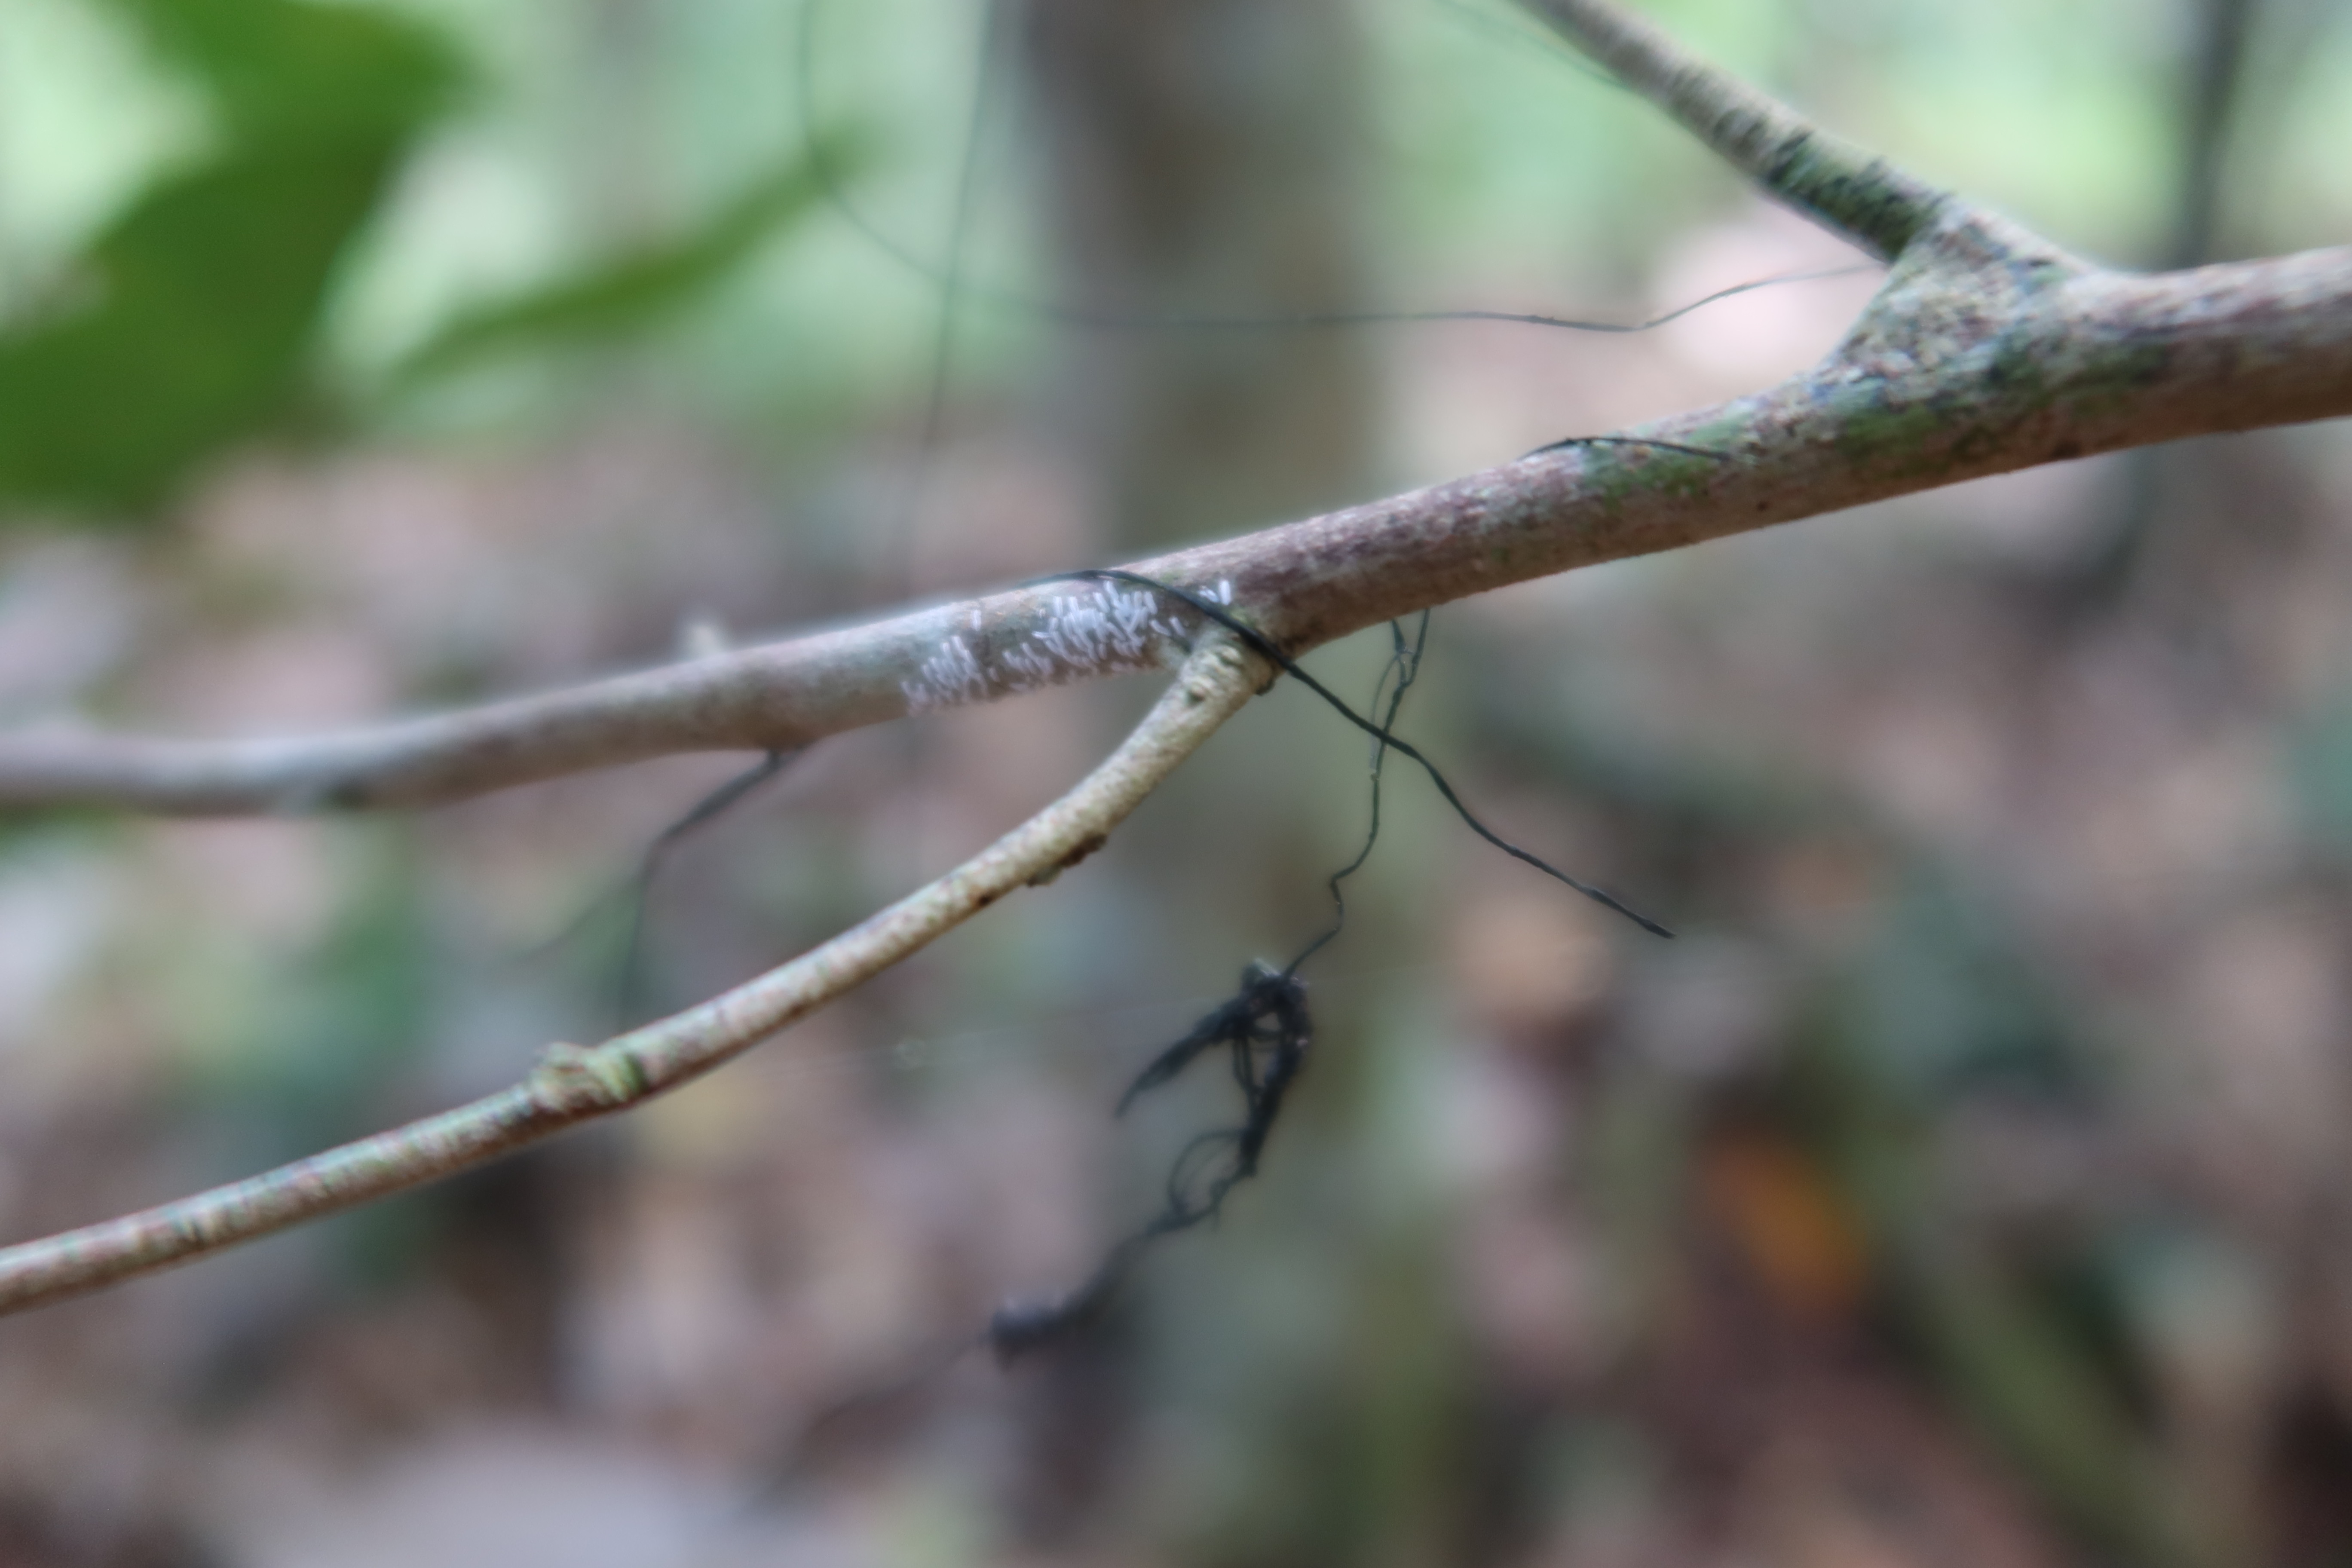
Label: Mealy bugs